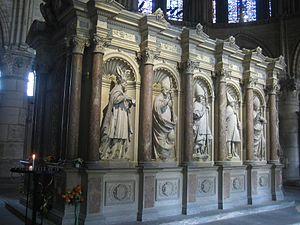
La basilique Saint-Remi est un édifice religieux chrétien construit aux alentours de l'an mil dans la ville de Reims.
Saint Remi, né dans ce qui n'était pas encore le diocèse de Laon, fut évêque de Reims pendant soixante-quatorze ans, si on croit l'inscription à partir de 459-462 jusqu'à sa mort que fit porter sur son tombeau l'archevêque Hincmar de Reims en 852. Celui qui sera honoré du titre d'apôtre des Francs par ce même Hincmar, baptisa le roi Clovis Iᵉʳ, le 25 décembre d'une année comprise entre 496 et 506, avec 3 000 guerriers francs de son entourage. Il a sans doute contribué à organiser sa province ecclésiastique, mais on ne peut pas affirmer qu'il soit le fondateur des sièges épiscopaux de Thérouanne ou d'Arras, encore moins de Laon.